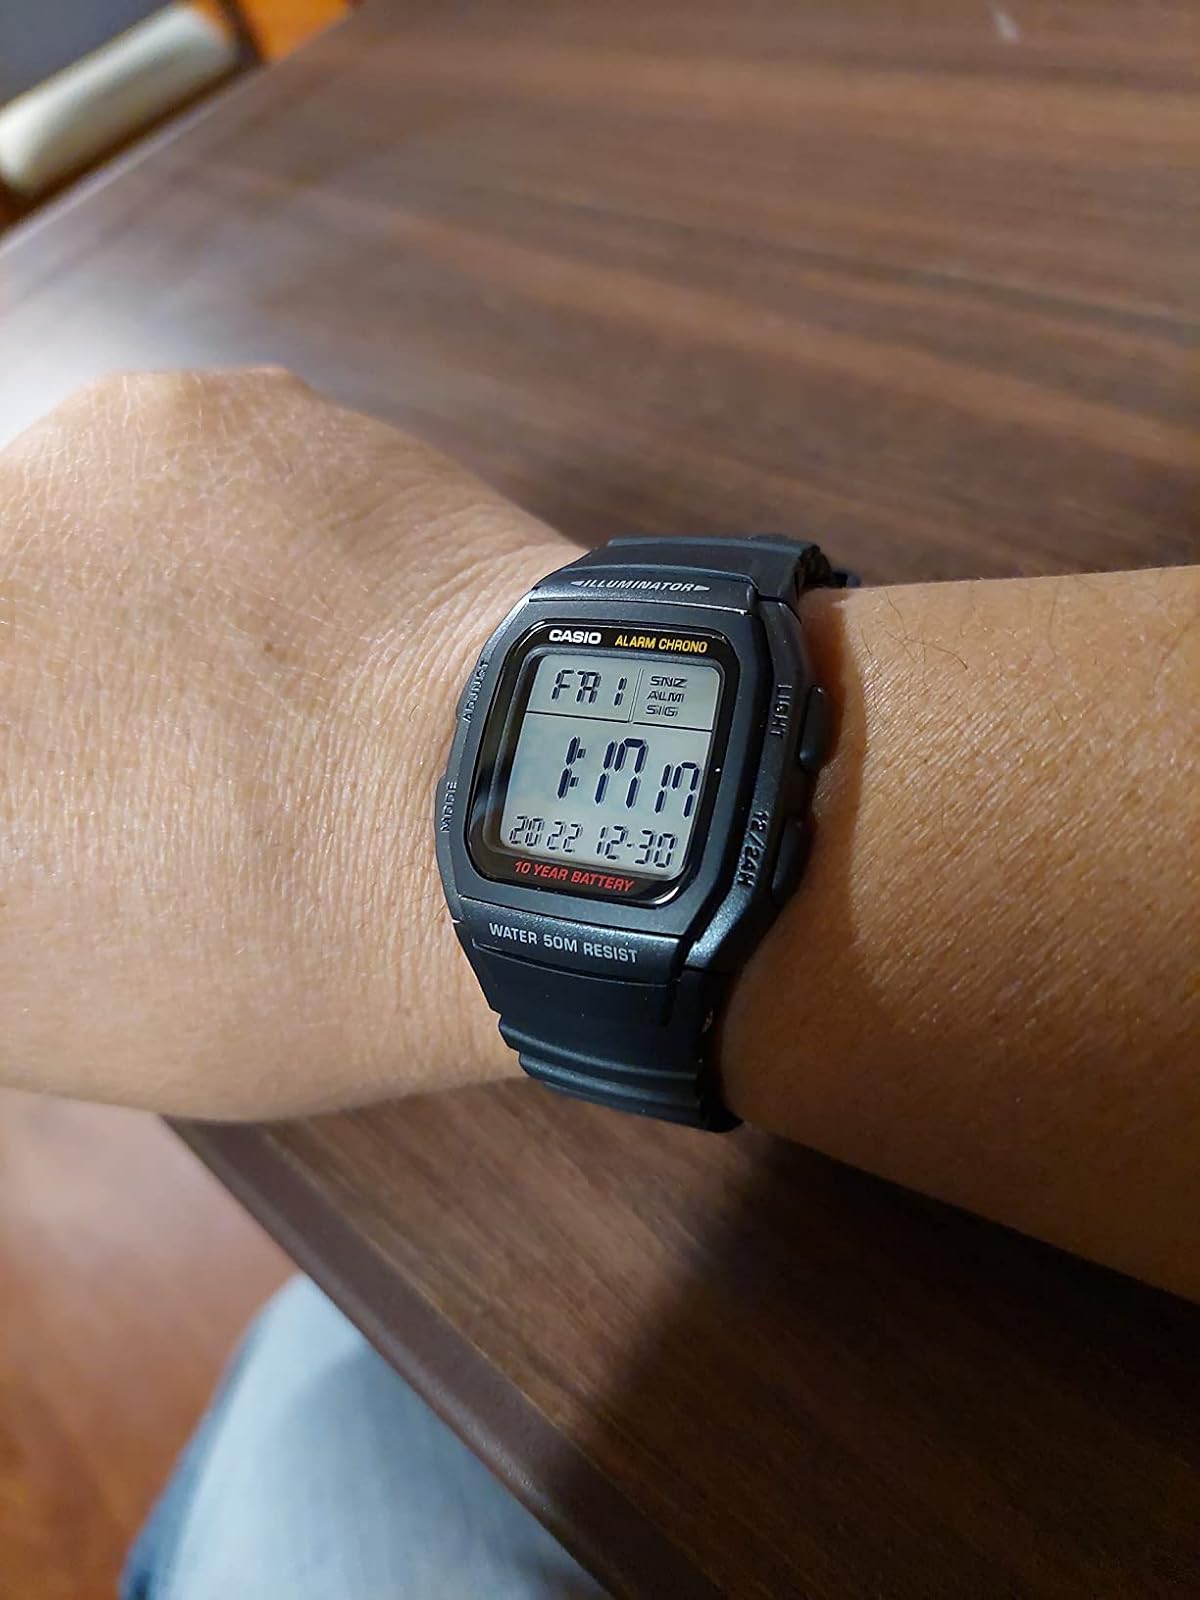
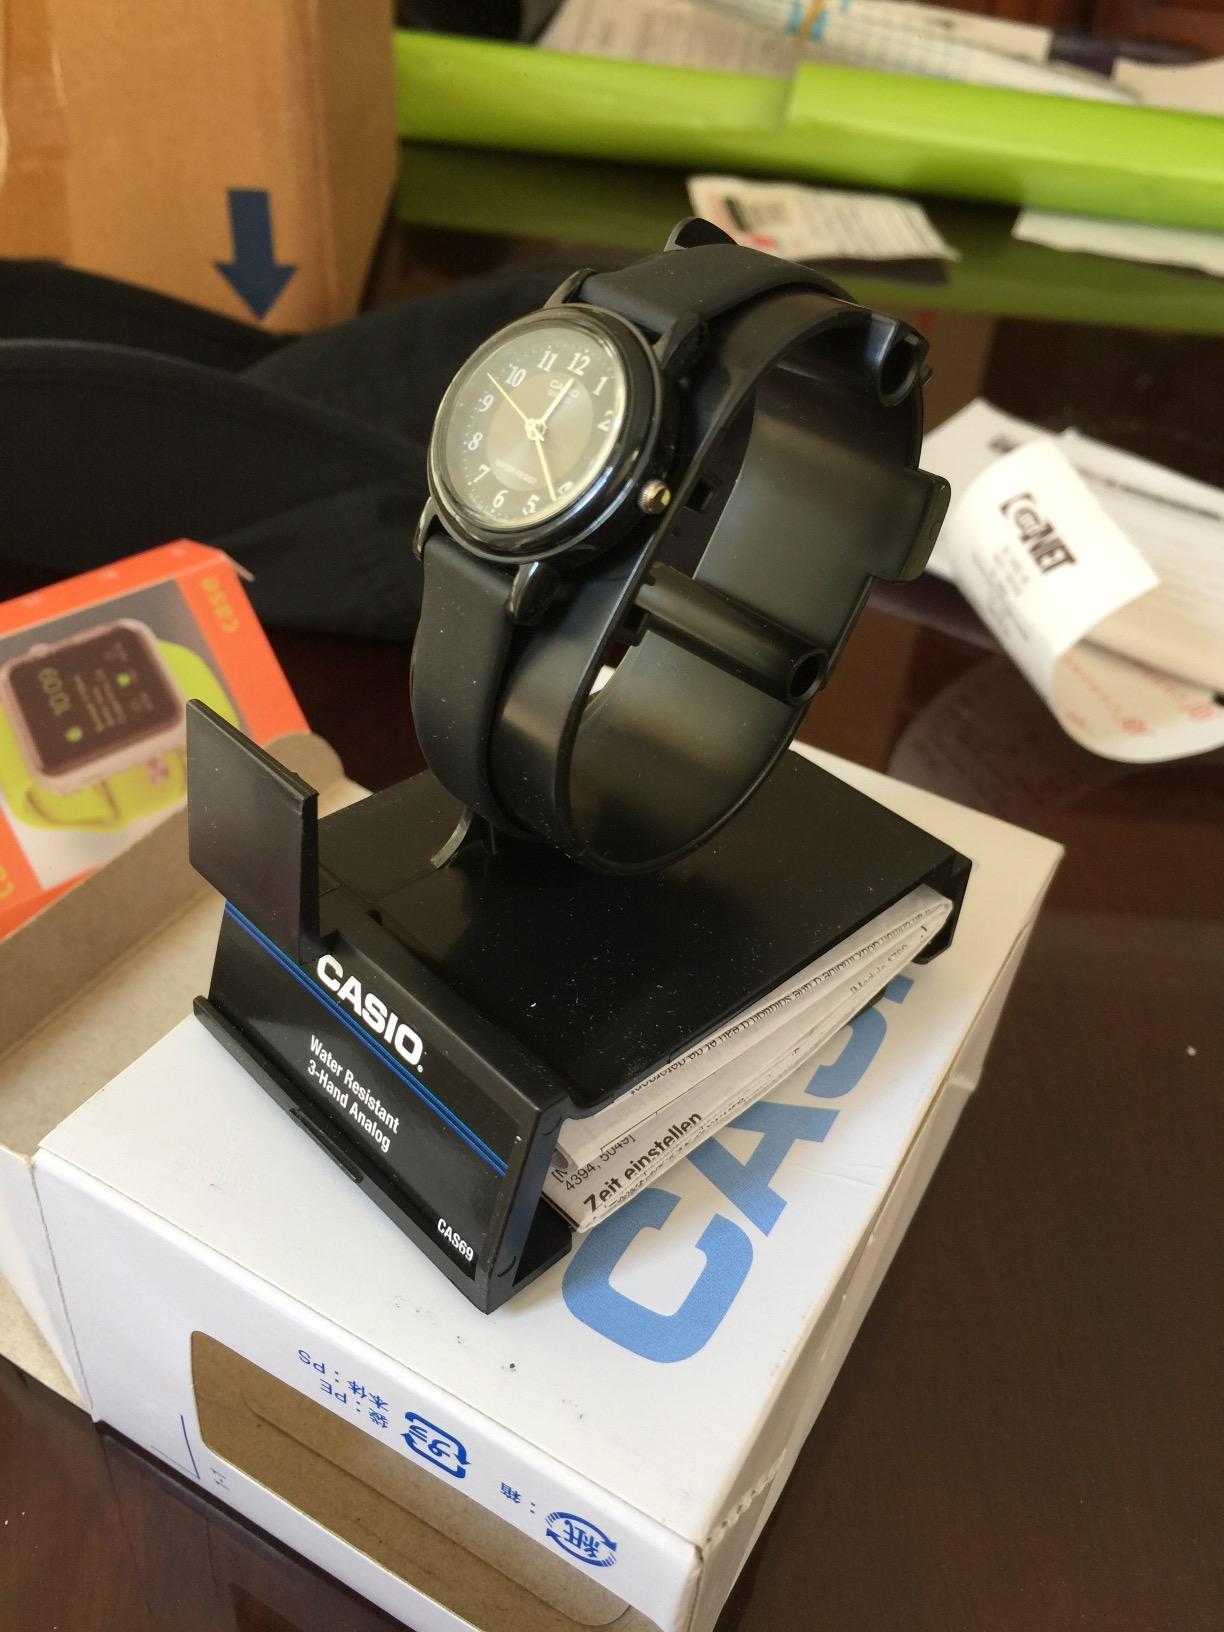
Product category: accessories_watch
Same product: no